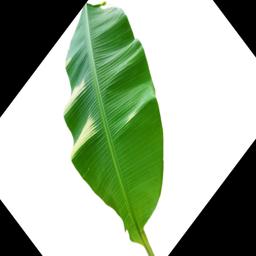
Label: MALBHOG LEAF